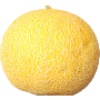
Label: Cantaloupe 1